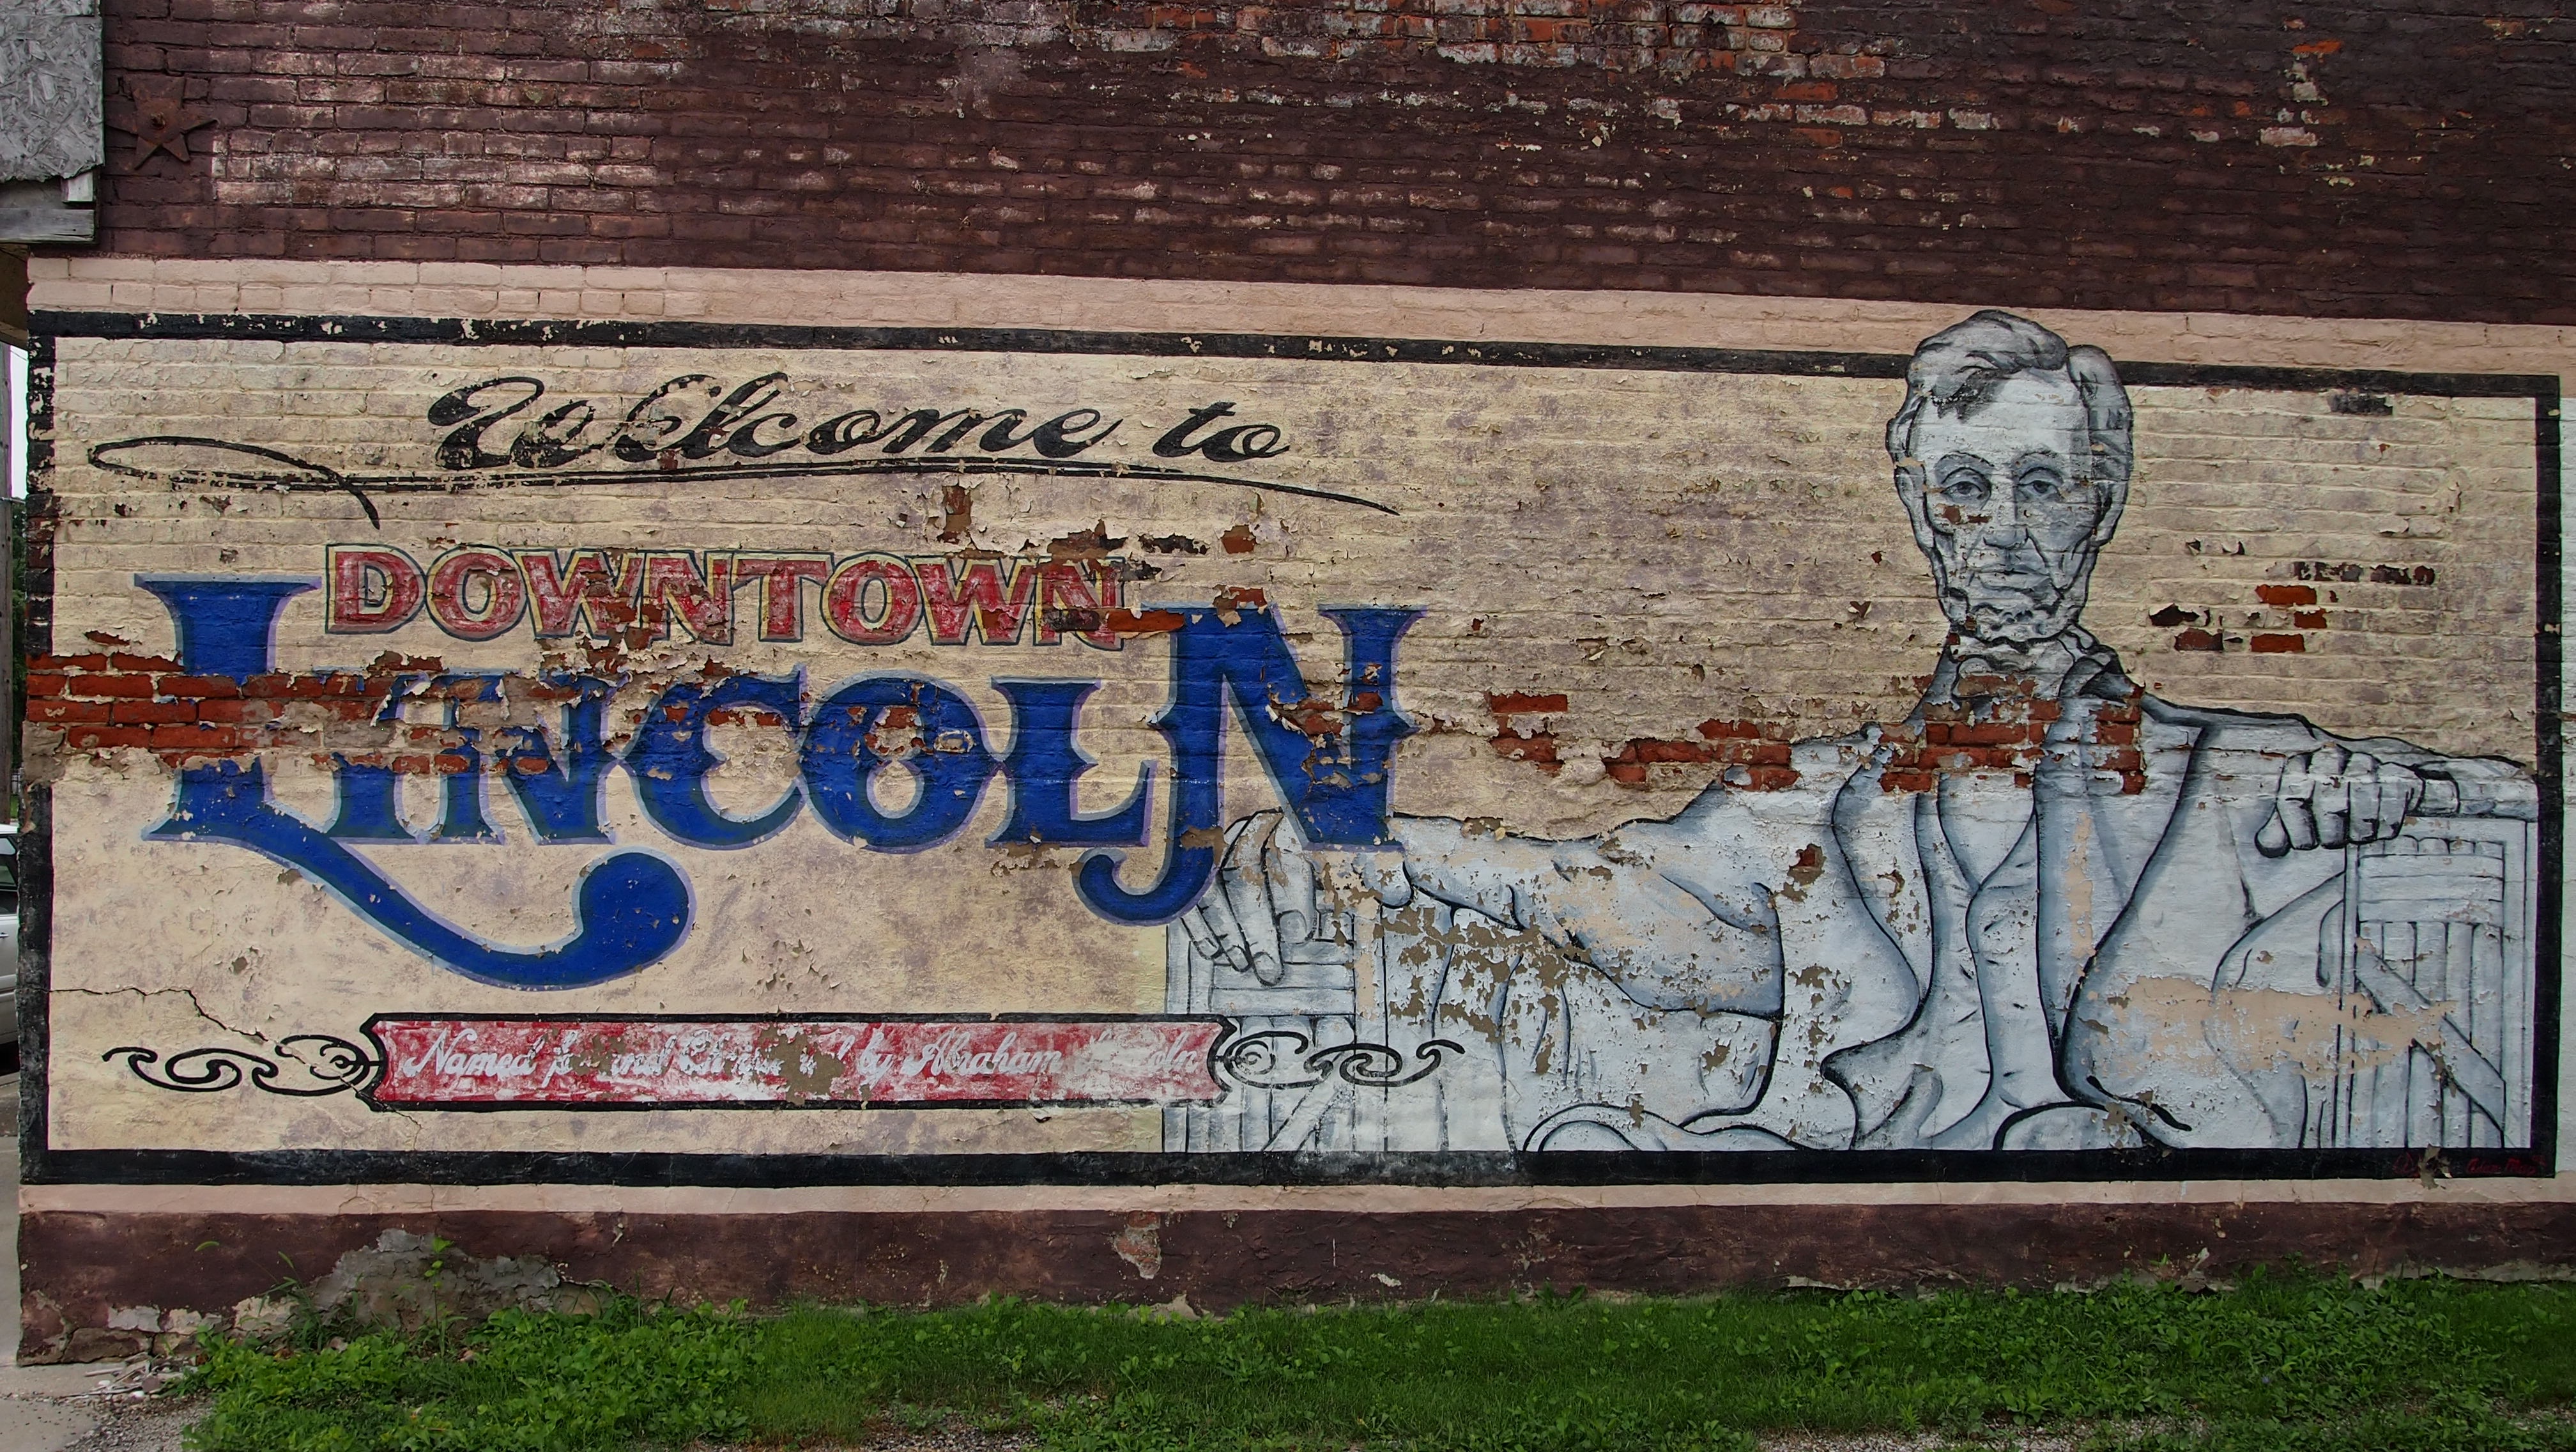
old, city, wall, graffiti, art, illinois, mural, lincoln, route 66, urban area